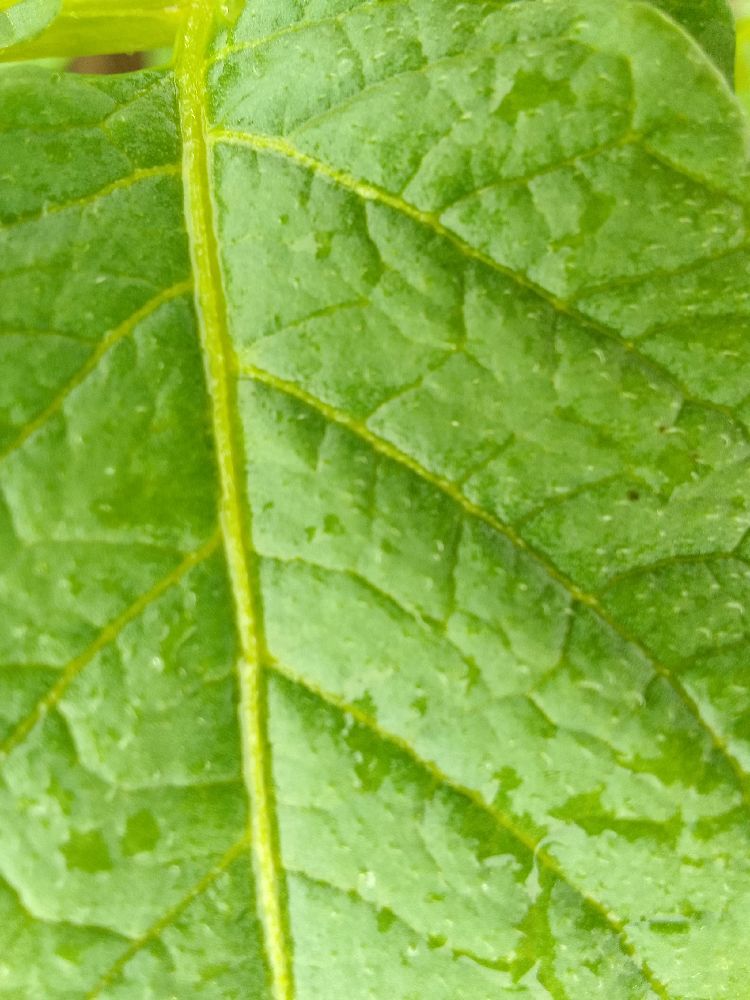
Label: Healthy